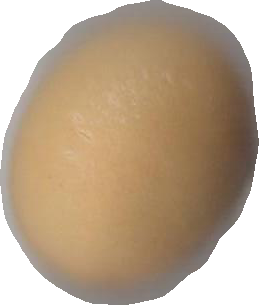
Variety: Grobogan